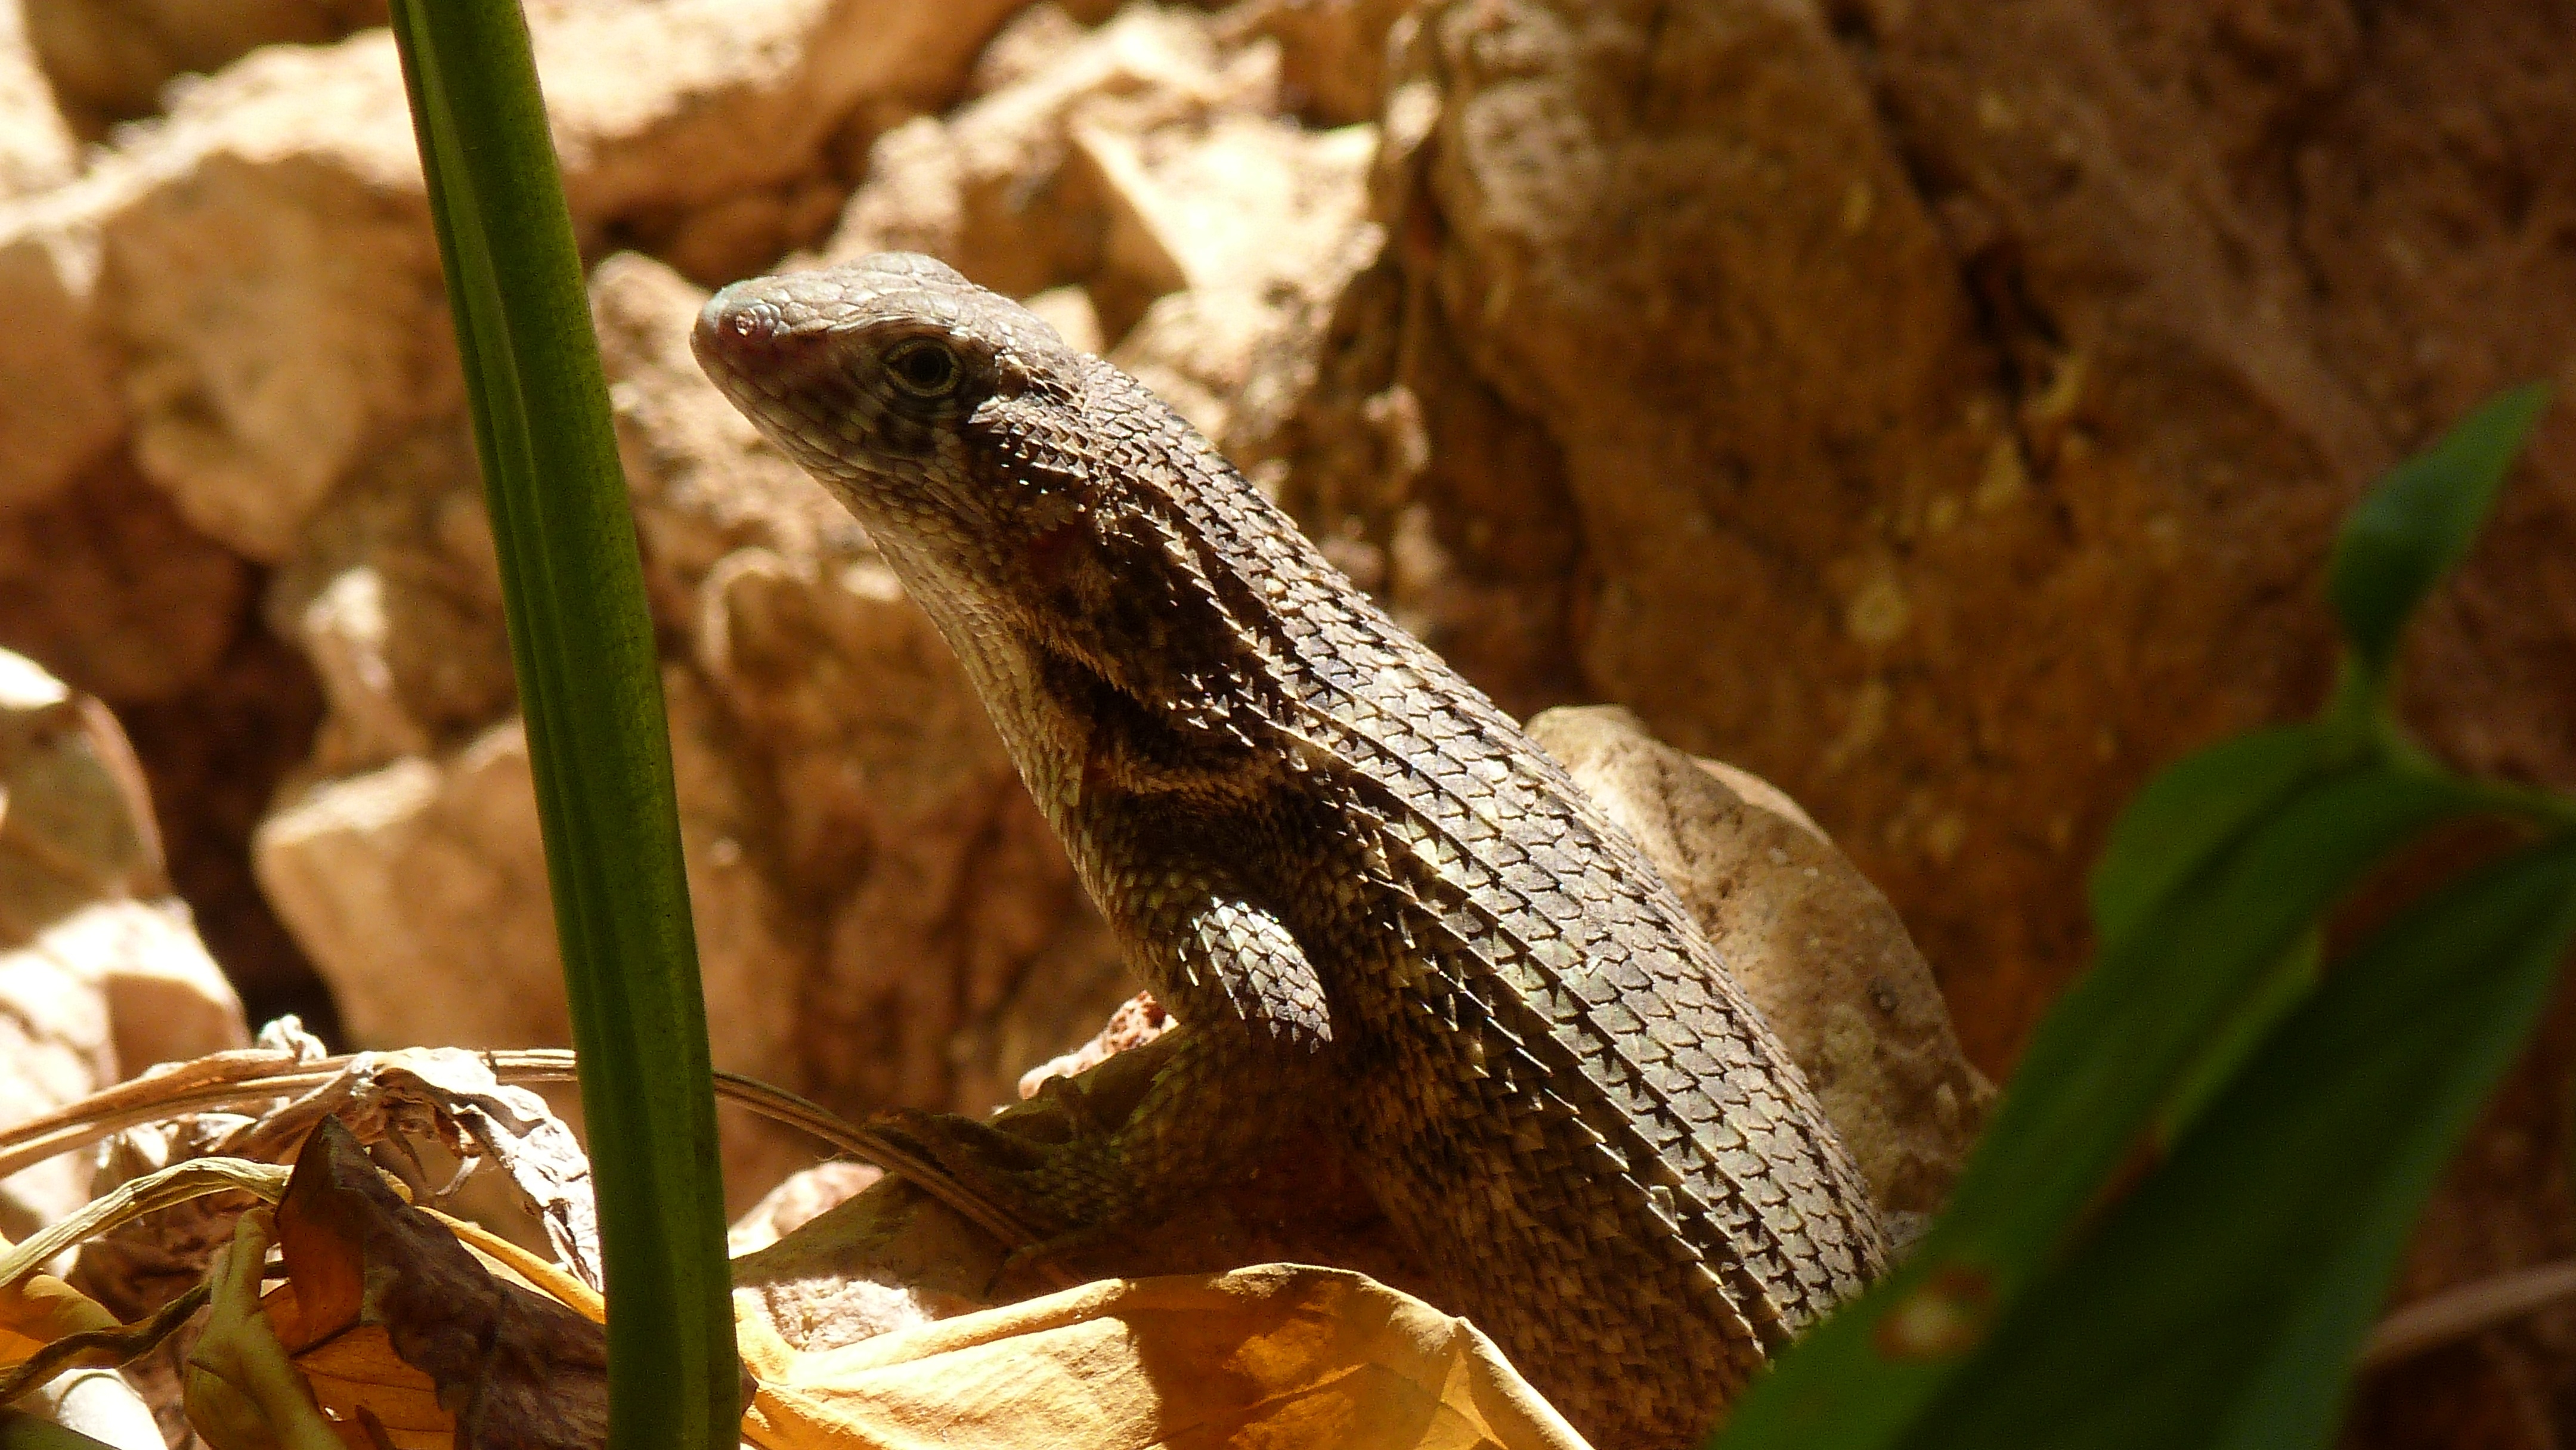
nature, animal, wildlife, reptile, iguana, fauna, lizard, close up, cuba, vertebrate, creature, caribbean, exotic, tropics, scaly, macro photography, lacerta, agamidae, roll tail iguana, scaled reptile, lacertidae